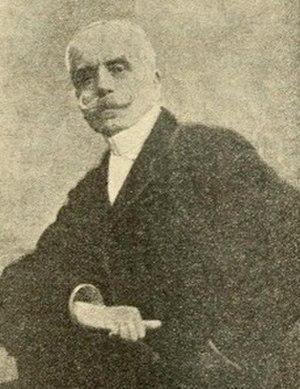
Pompeo Gherardo Molmenti, né à Venise le 1ᵉʳ septembre 1852, mort à Rome le 24 janvier 1928, est un politicien, un historien et un écrivain italien, spécialiste de Venise.